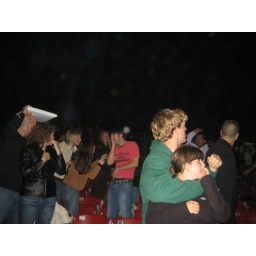
kid got smacked in the face by water bottle